Sukhovo-Kobylin affair

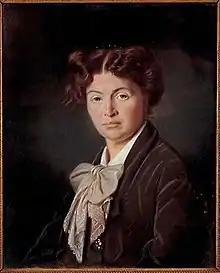
Nadezhda Naryshkina (1864)

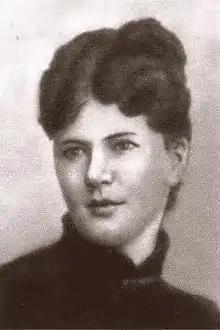
Luiza Sukhovo-Kobylina (1870)

Nadezhda Ivanovna Naryshkina ("née" Baroness Knorring) at the time of her acquaintance with Sukhovo-Kobylin was married to Prince Aleksandr Grigoryevich Naryshkin. She was a high-society lady who did not lack for suitors, though she was not considered a beauty: contemporaries described her as a woman "of small stature, reddish-haired, with irregular features". At the same time, she possessed "a sort of peculiar grace", knew how to conduct conversations, and was very confident. Seeing how much Sukhovo-Kobylin was suffering because of Simon-Dimanche's death, Naryshkina took upon herself part of the funeral preparations. Eyewitnesses said that she provided substantial support.